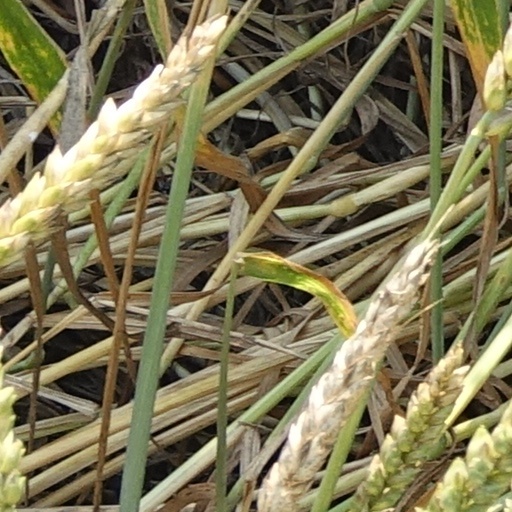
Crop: wheat